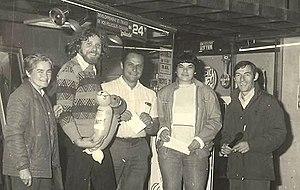
Partie de l'équipe de Radio des Cantons de gauche à droite Bernadette Christian 2 auditeurs gagnants à un jeu et Jean
La Radio des cantons est une des premières radios FM libres en France sous la présidence de Giscard d'Estaing, émettant dès 1978, grâce à un émetteur Nardeu-Loche à lampes et à des auditeurs qui fournissaient l'alimentation électrique. Cette radio libre a donc pu s'exprimer dans les communes de Coarraze, Nay, Arudy, Montaut, Lestelle-Bétharram, Asson, Arthez-d'Asson, Saint-Vincent, Lourdes, Soulor, Pau etc.